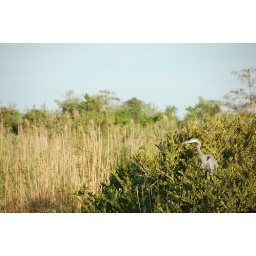
blue heron in tree